Kamil Łączyński

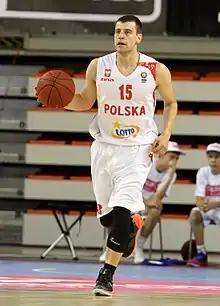
Łączyński with Poland in 2014

Kamil Łączyński (born 17 April 1989) is a Polish basketball player for Arka Gdynia of the Polish Basketball League (PLK). Standing at , he usually plays as point guard.